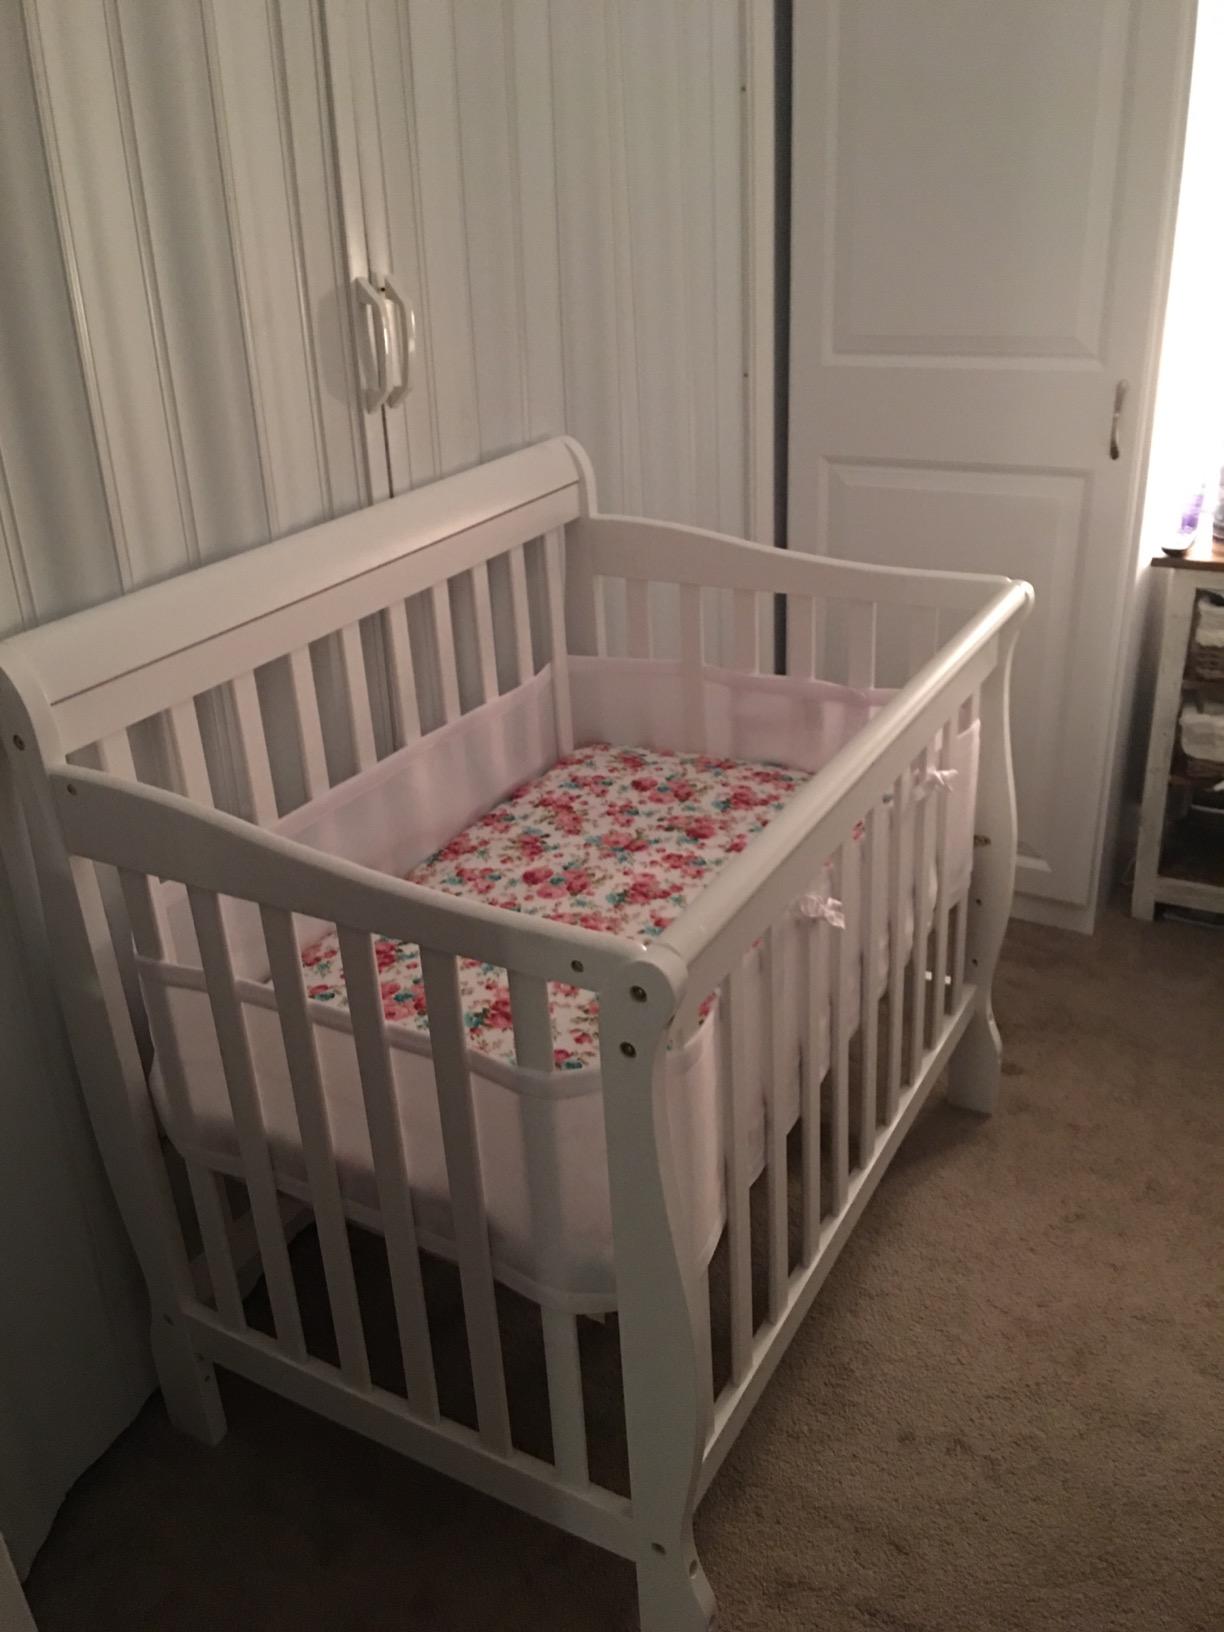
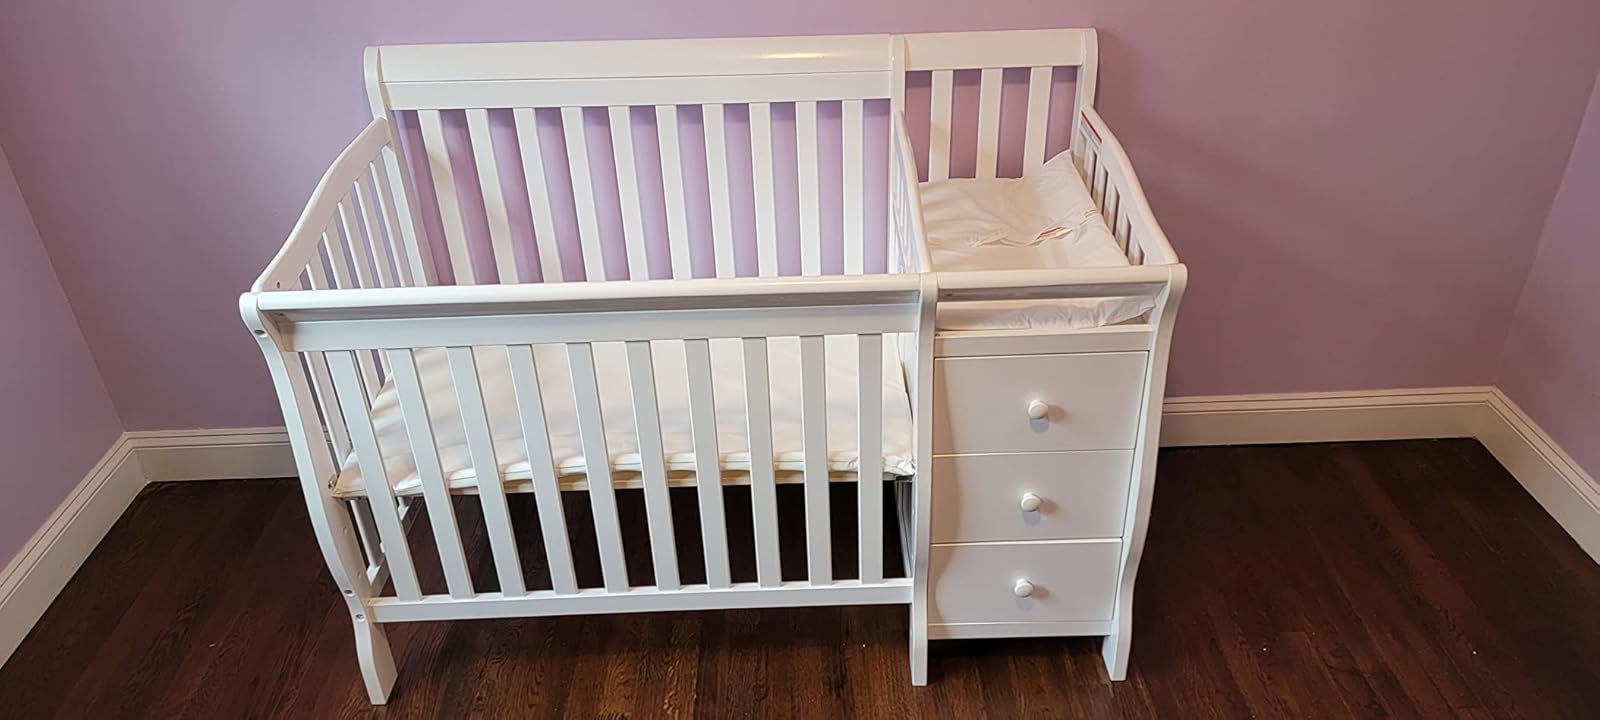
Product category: products_crib
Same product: no